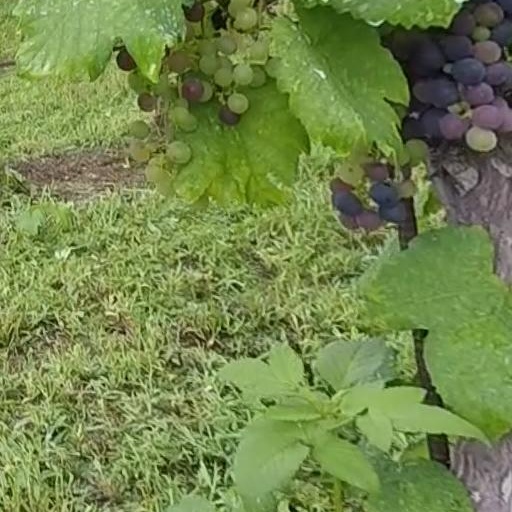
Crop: grape